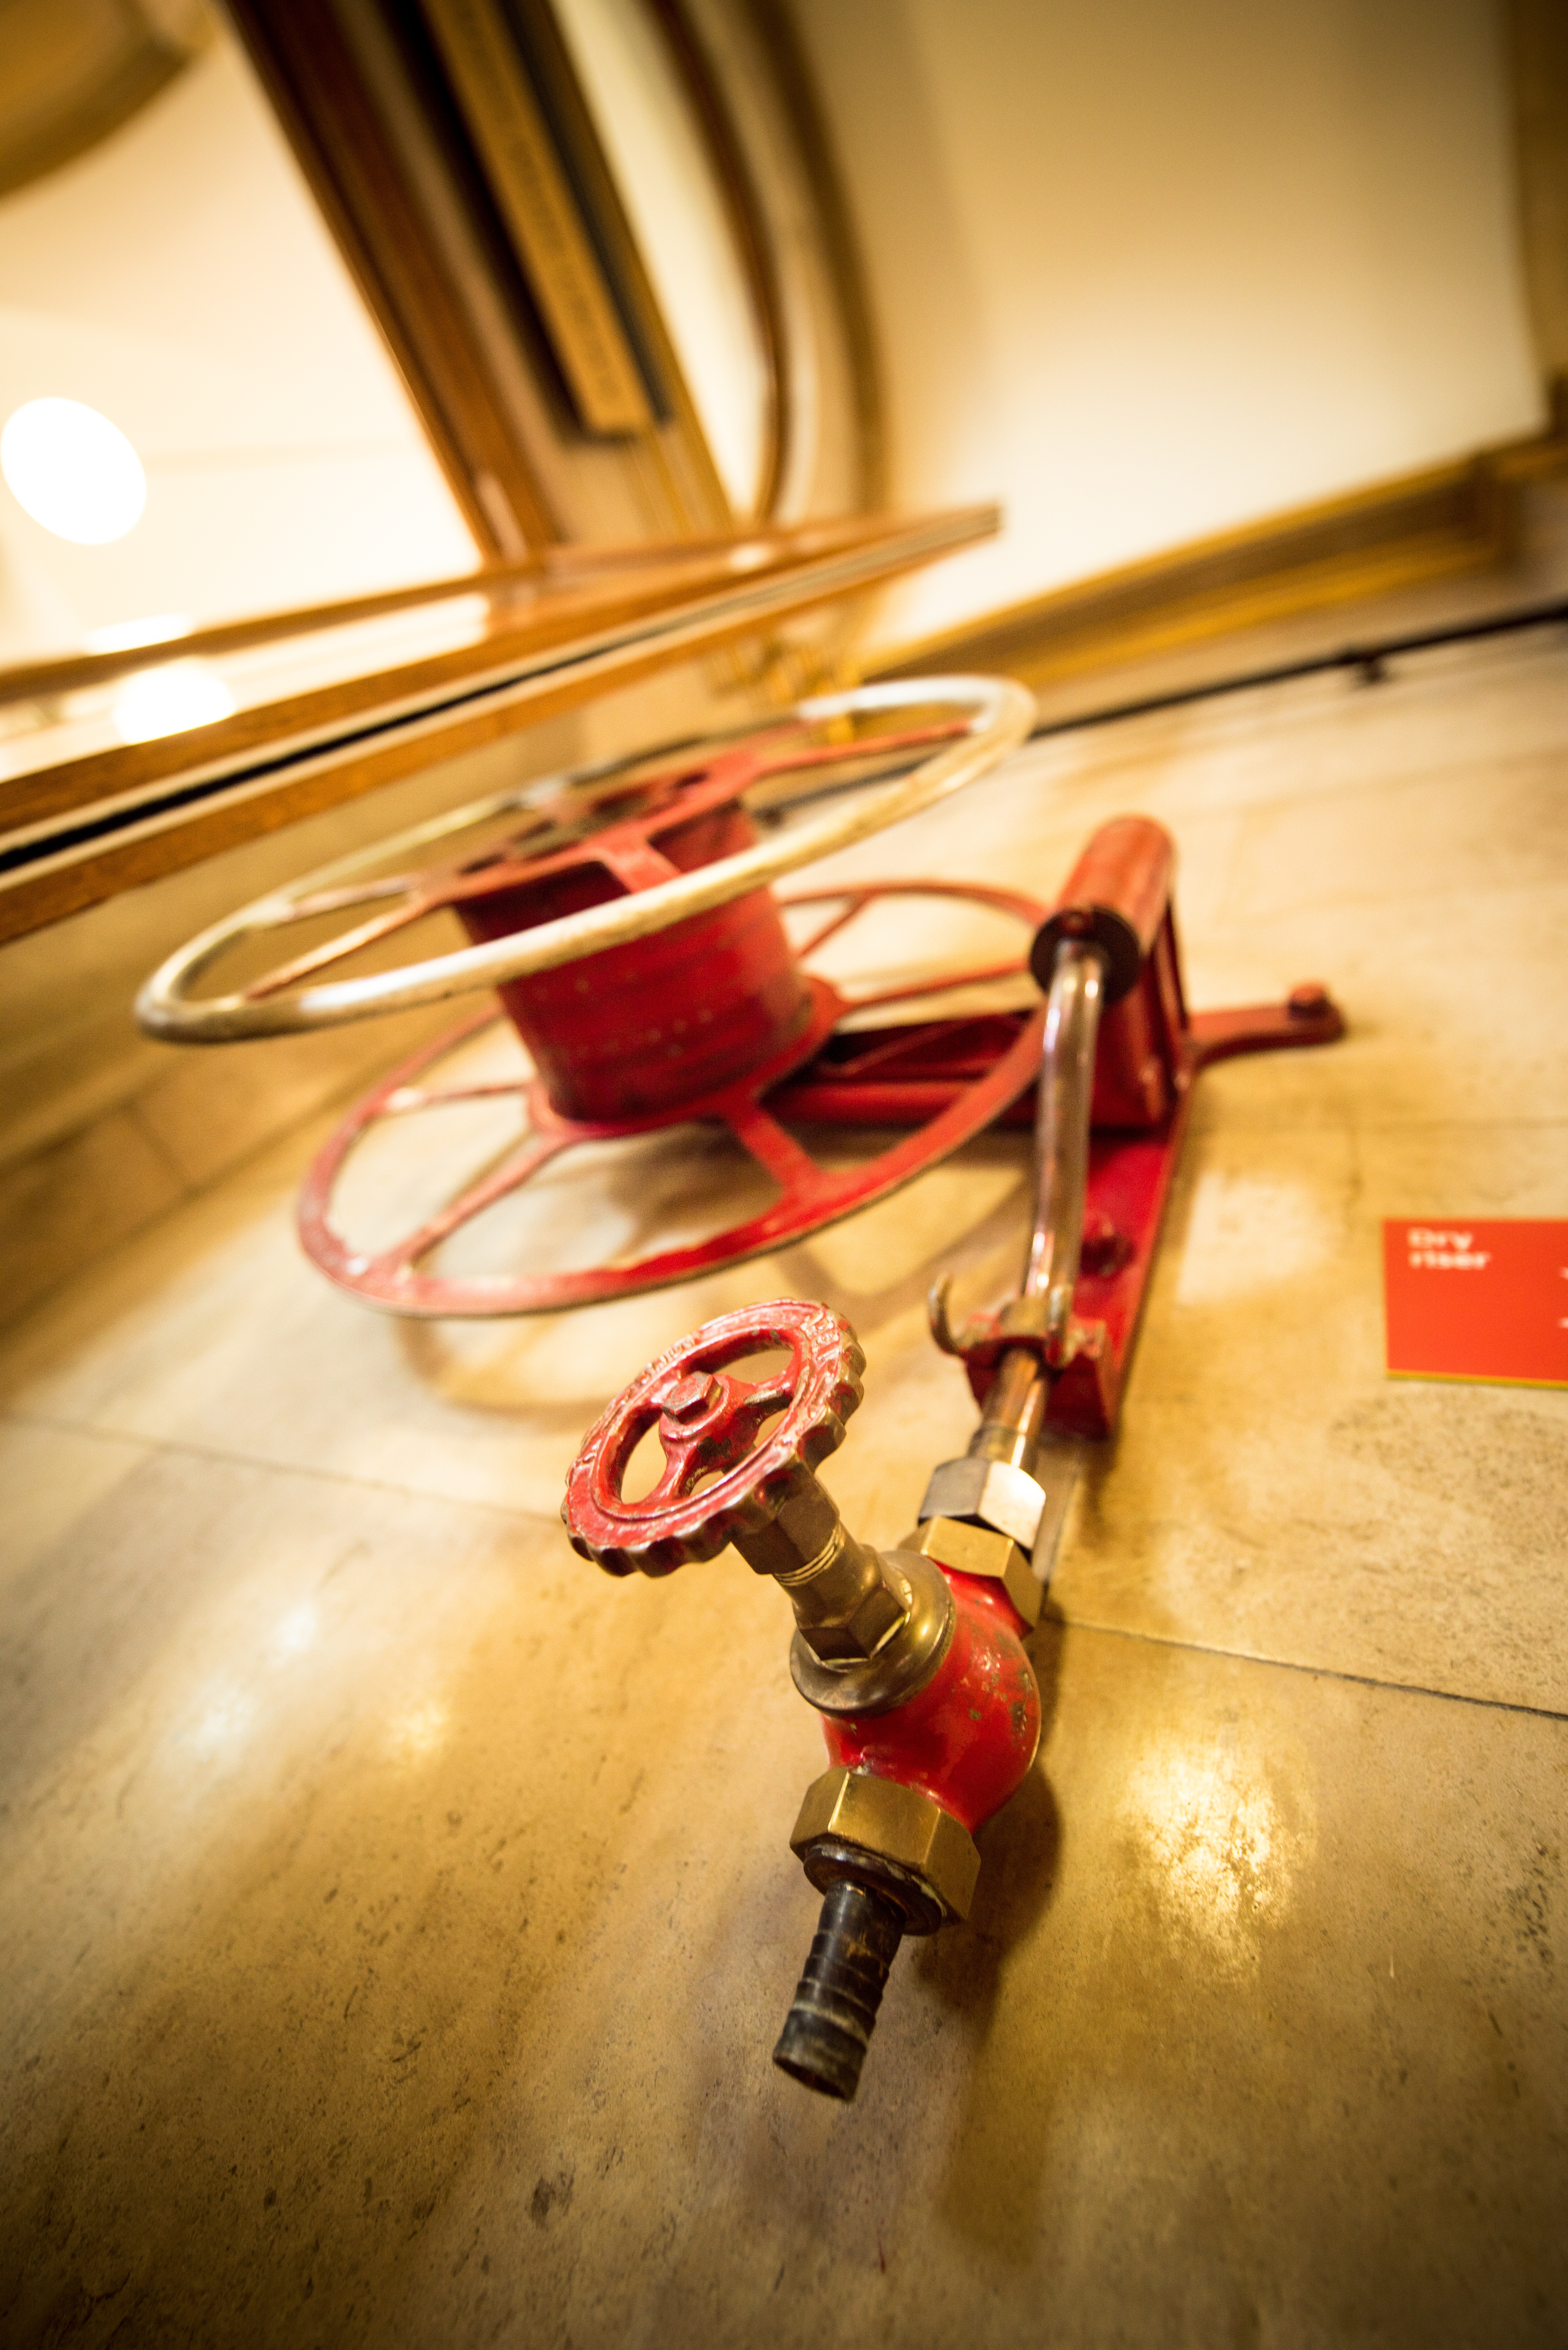
light, interior, old, steel, red, equipment, color, metal, fire, lighting, art, tap, pipe, hose, hydrant, shape, pipeline, valve, prevention, extinguish